Marian (TV program)

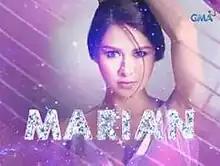
Title card

Marian is a 2014 Philippine television variety show broadcast by GMA Network. Directed by Louie Ignacio and Mark A. Reyes, it was hosted by Marian Rivera. It premiered on June 21, 2014. The show concluded on December 6, 2014 with a total of 25 episodes.